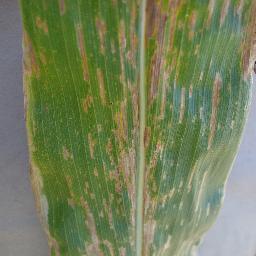
Label: Corn___Cercospora_leaf_spot Gray_leaf_spot